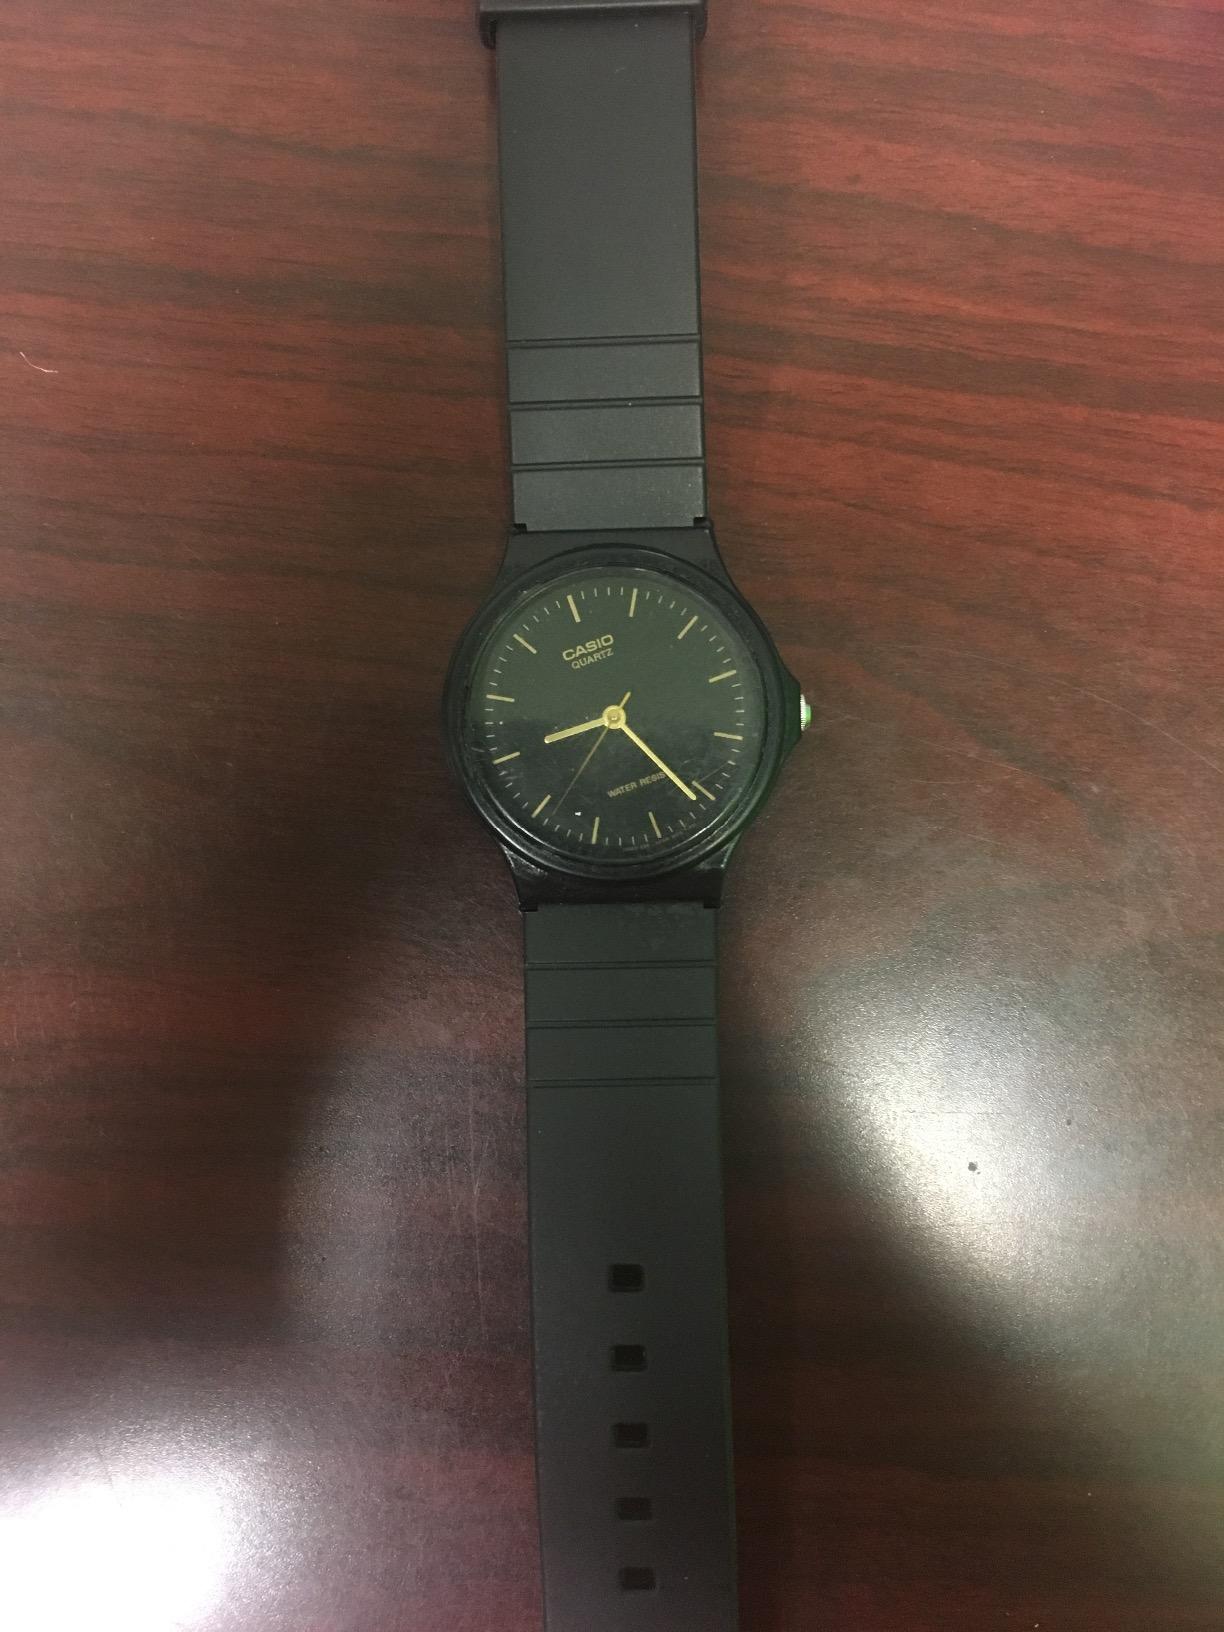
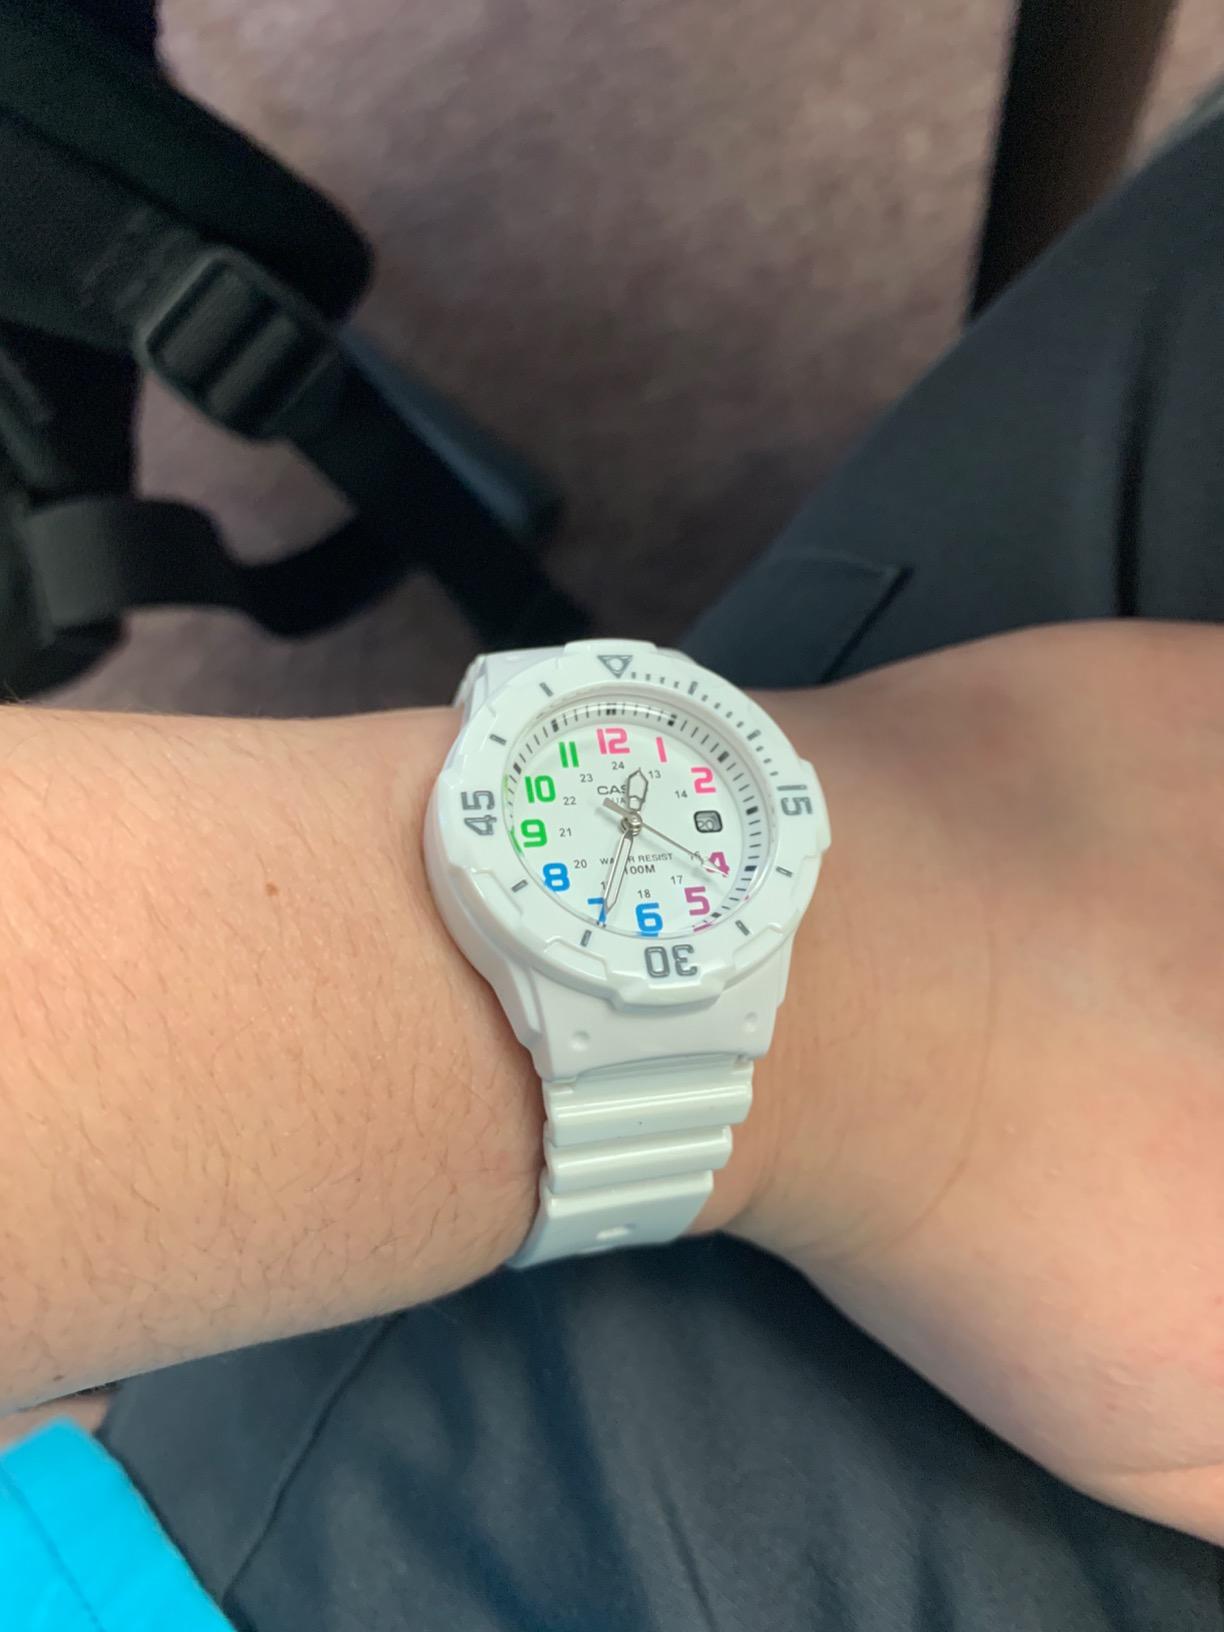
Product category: accessories_watch
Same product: no